Gasmouloi

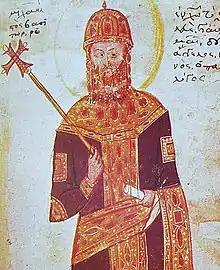
The Byzantine emperor Michael VIII Palaiologos, who enrolled the "Gasmouloi" as marines in his fleet.

Following the Fourth Crusade, mixed unions between Greeks and Latins occurred to a very limited extent when the Latin Empire and the other Western principalities were established on Byzantine soil. The term "gasmoulos" itself is of unknown etymology and first appeared in the second half of the 13th century. It is, however, not unlikely that it has some relation with the Latin word "mulus", "mule". Although it was generally used to refer to children of these mixed unions, it more specifically designated the children of a Byzantine woman and a Latin (often Venetian) father. The "Gasmouloi" were socially ostracized and distrusted by both the Byzantines and the Latins, who distrusted their ambiguous identity. In the words of a French treatise of ca. 1330, "They present themselves as Greeks to Greeks and Latins to Latins, being all things to everyone...". In a treaty signed in 1277 between Michael VIII and the Venetians, the Gasmouloi of Venetian heritage were considered as Venetian citizens, but in subsequent decades, many reverted to a Byzantine allegiance. As some of their descendants in turn wished to reclaim their Venetian citizenship, the issue of the "Gasmouloi" would plague Byzantine-Venetian relations until the 1320s.